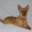
Label: dog